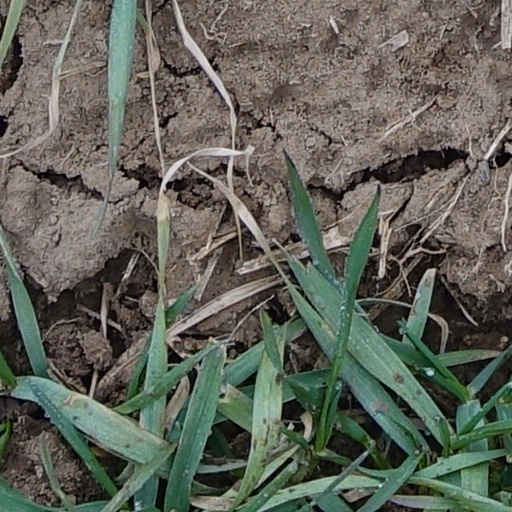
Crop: wheat